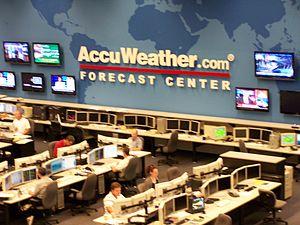
AccuWeather est une compagnie privée américaine qui produit des prévisions météorologiques pour les médias. Elle a été fondée en 1962 par le Dʳ Joel N. Myers, un étudiant de l'Université d'État de Pennsylvanie qui travaillait alors à sa thèse de doctorat en météorologie et le nom AccuWeather a été adopté en 1971. Le premier client de AccuWeather fut une compagnie de distribution gazière en Pennsylvanie. Elle a maintenant des clients à travers le monde.